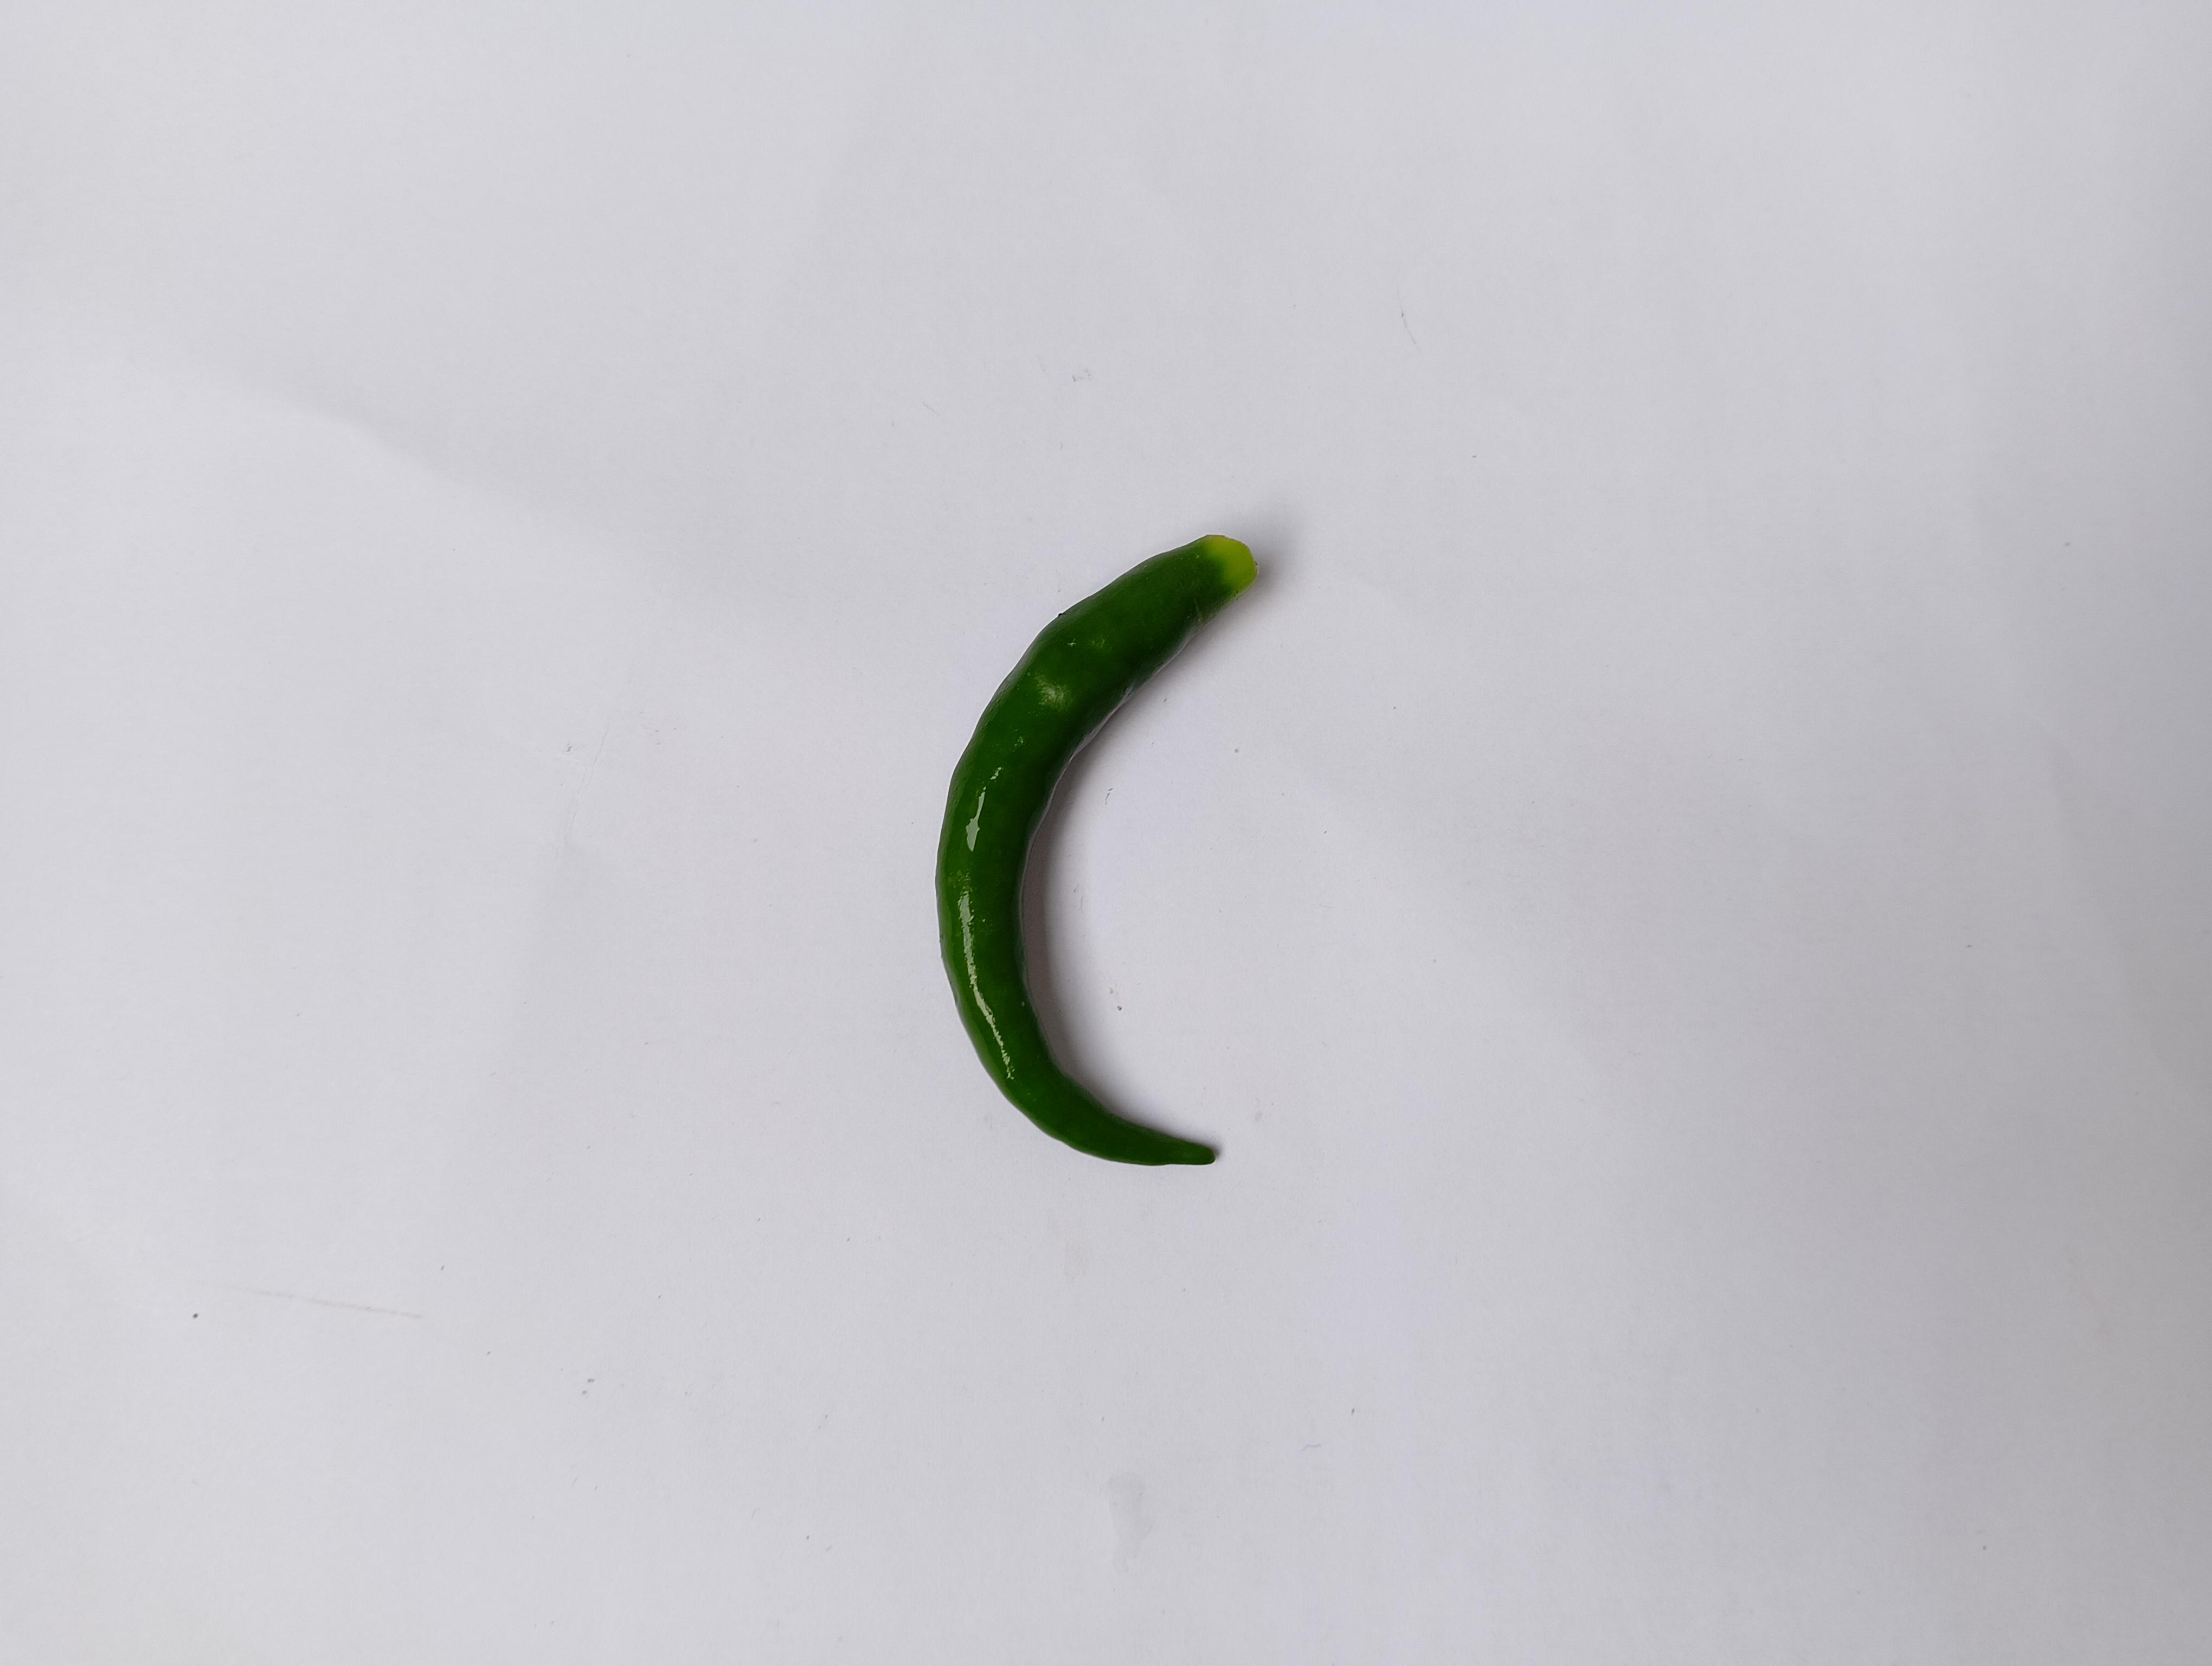
Label: Green Chili